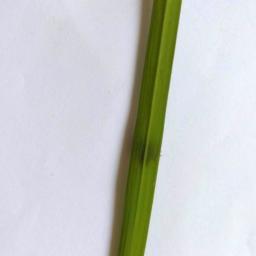
Label: Rice___Healthy